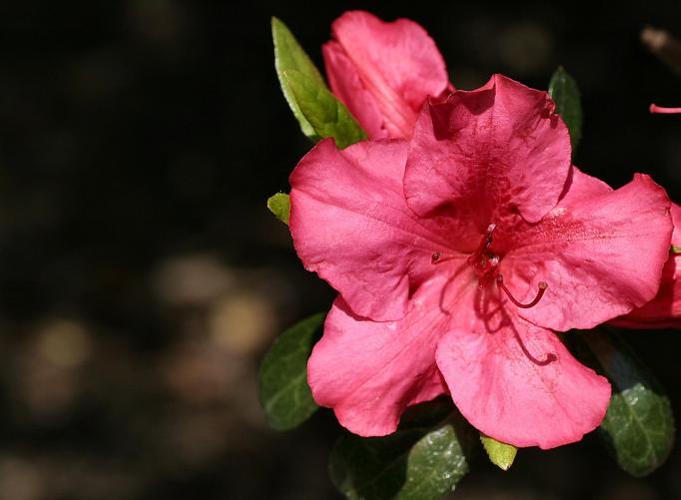
Label: azalea